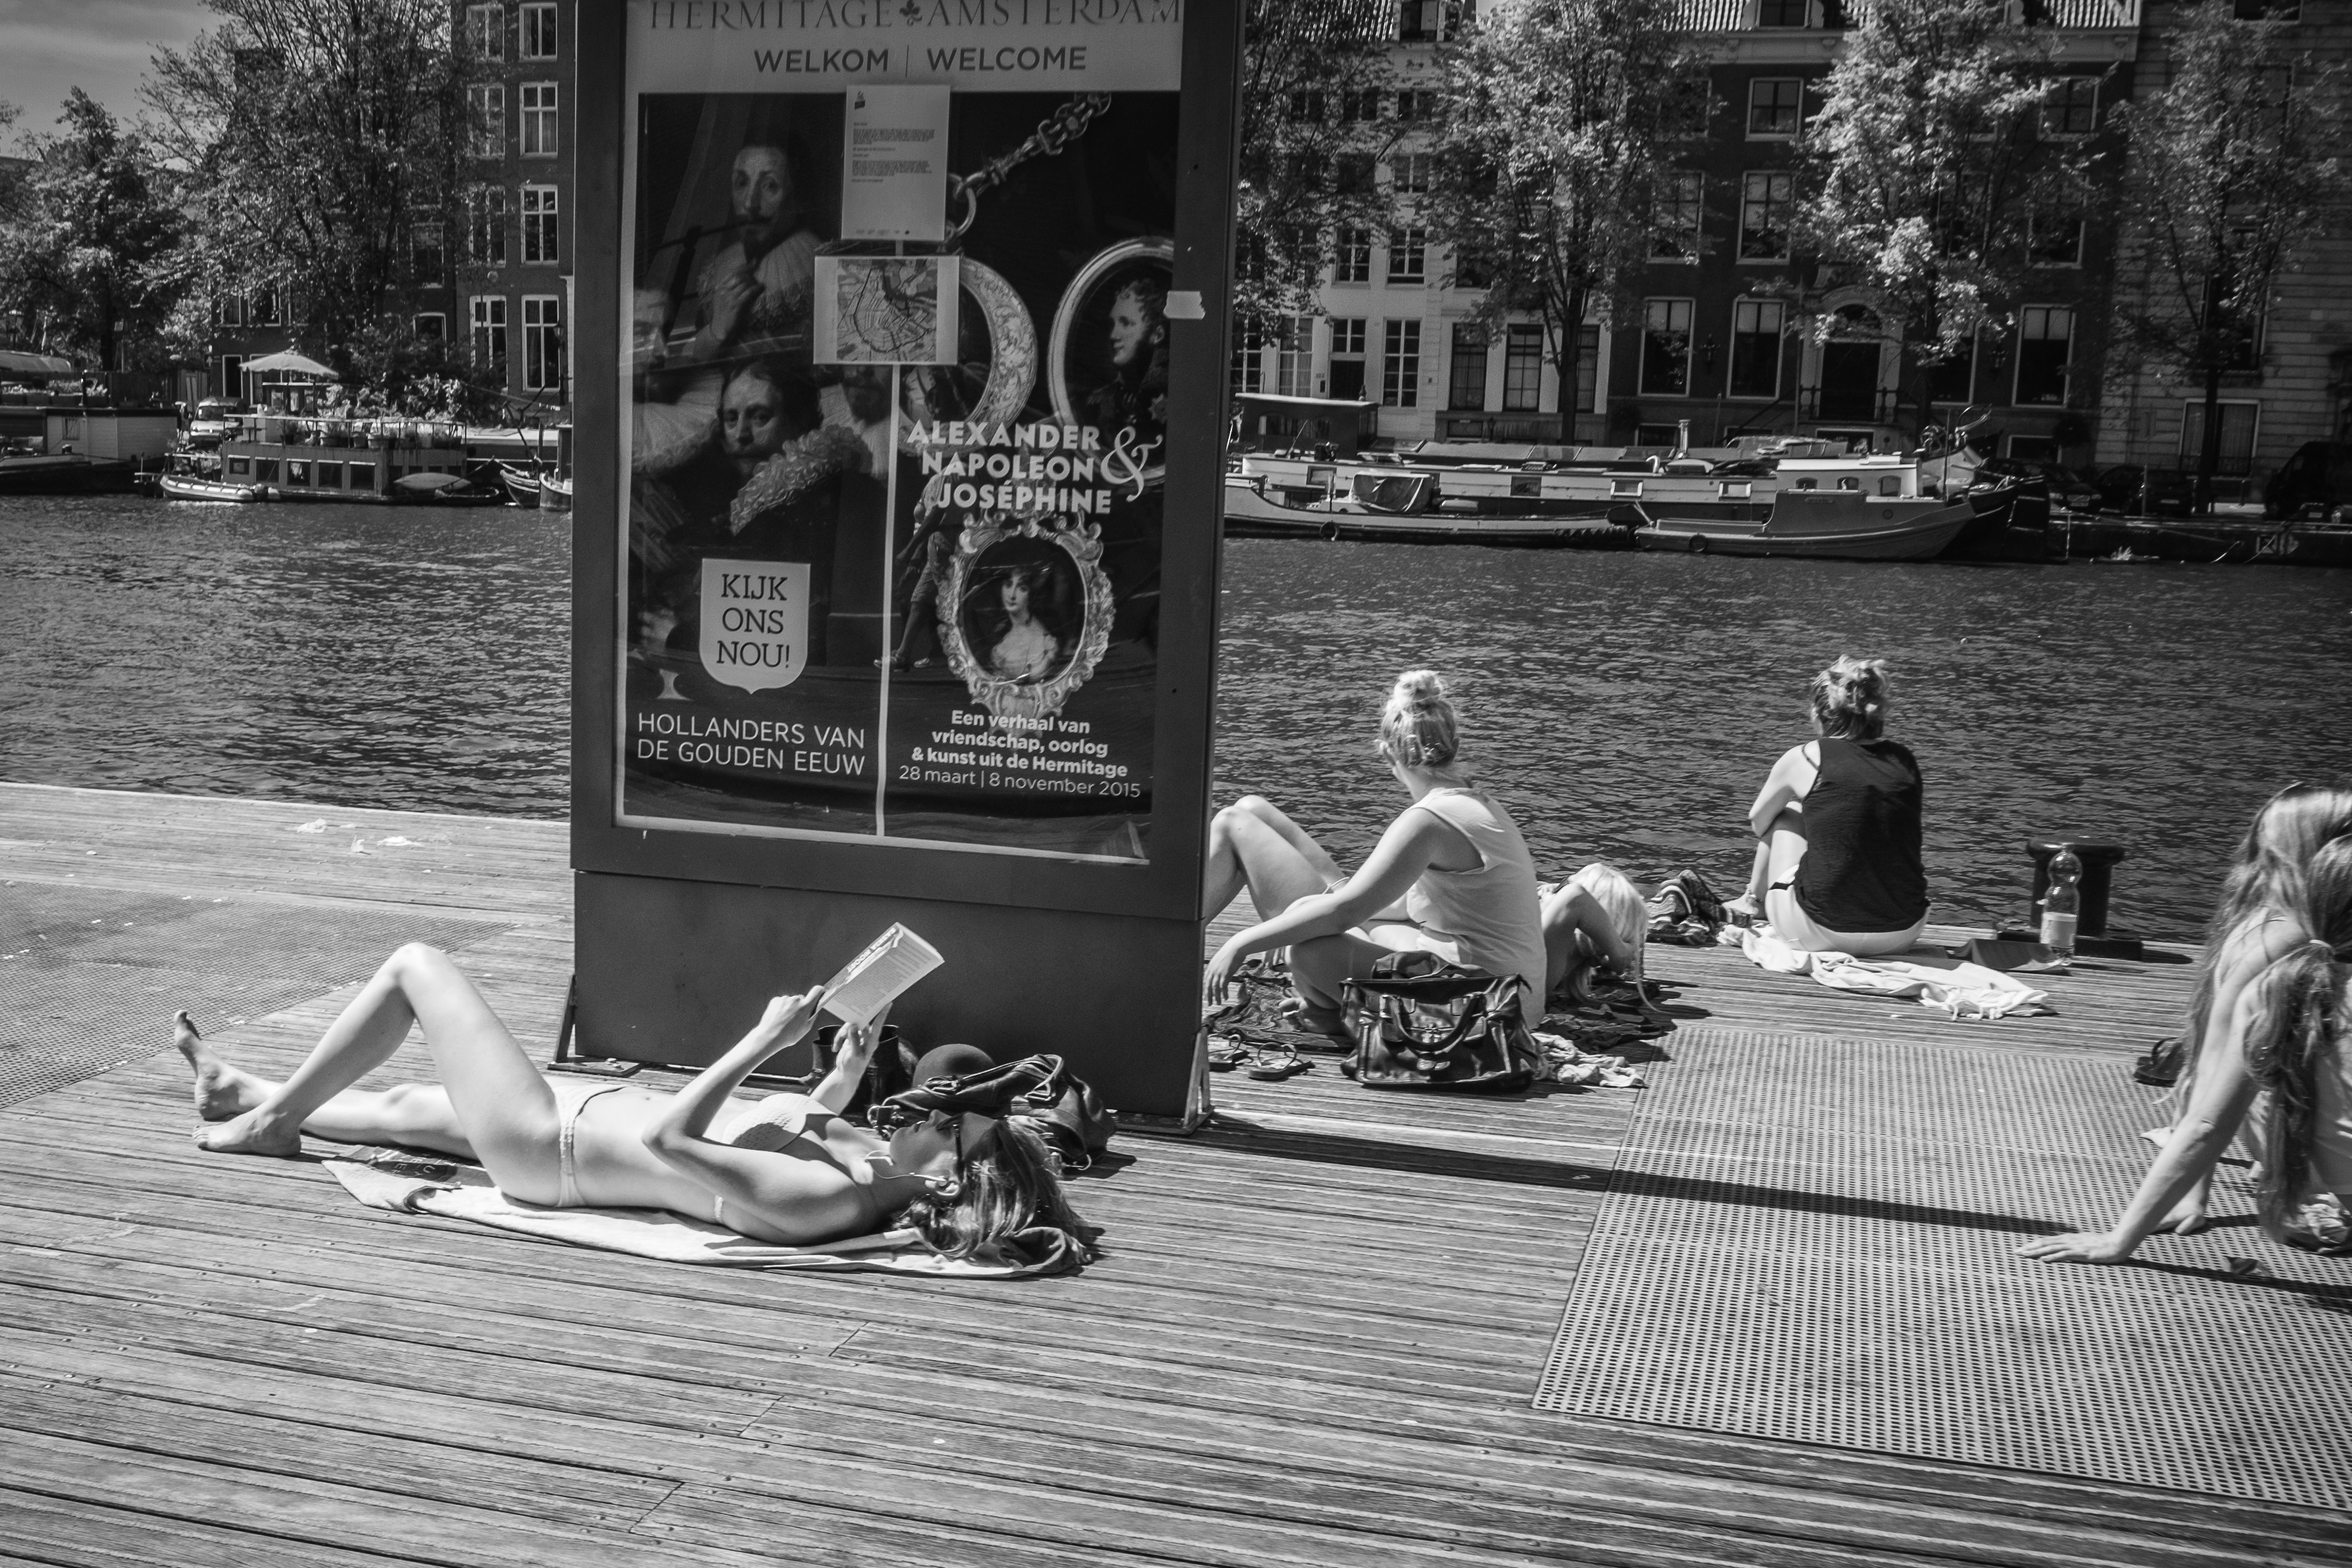
black and white, road, white, street, photography, urban, travel, fujifilm, monochrome, bw, blackandwhite, blackwhite, amsterdam, netherlands, ngc, photograph, fuji, fujixt1, fujix, noireblanc, monochrome photography, human positions